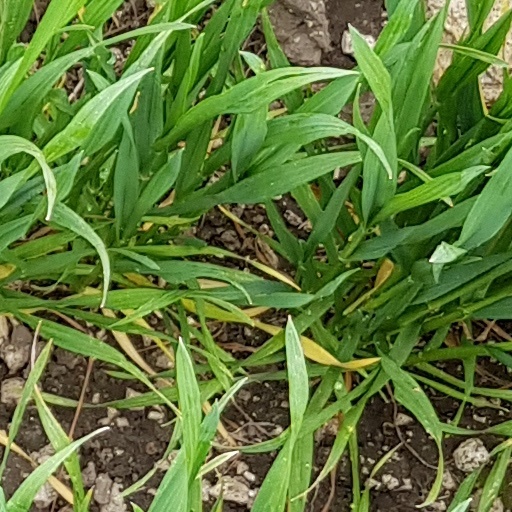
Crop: wheat